International Olympiad in Informatics

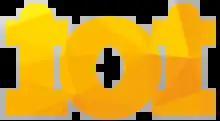
The logo of the International Olympiad in Informatics

The International Olympiad in Informatics (IOI) is an annual competitive programming competition and one of the International Science Olympiads for secondary school students. The first IOI was held in 1989 in Pravetz, Bulgaria.